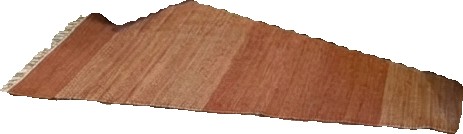
Surface category: rug